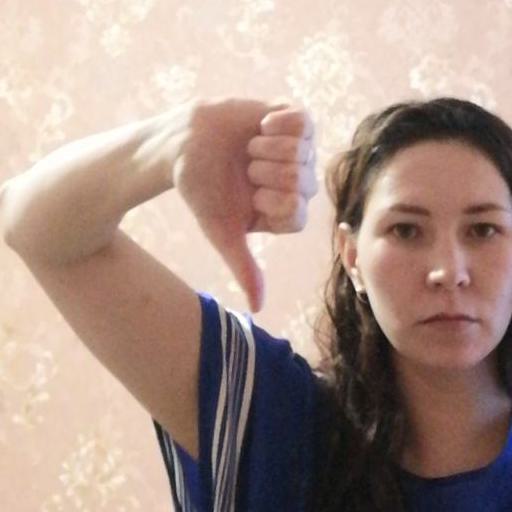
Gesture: dislike